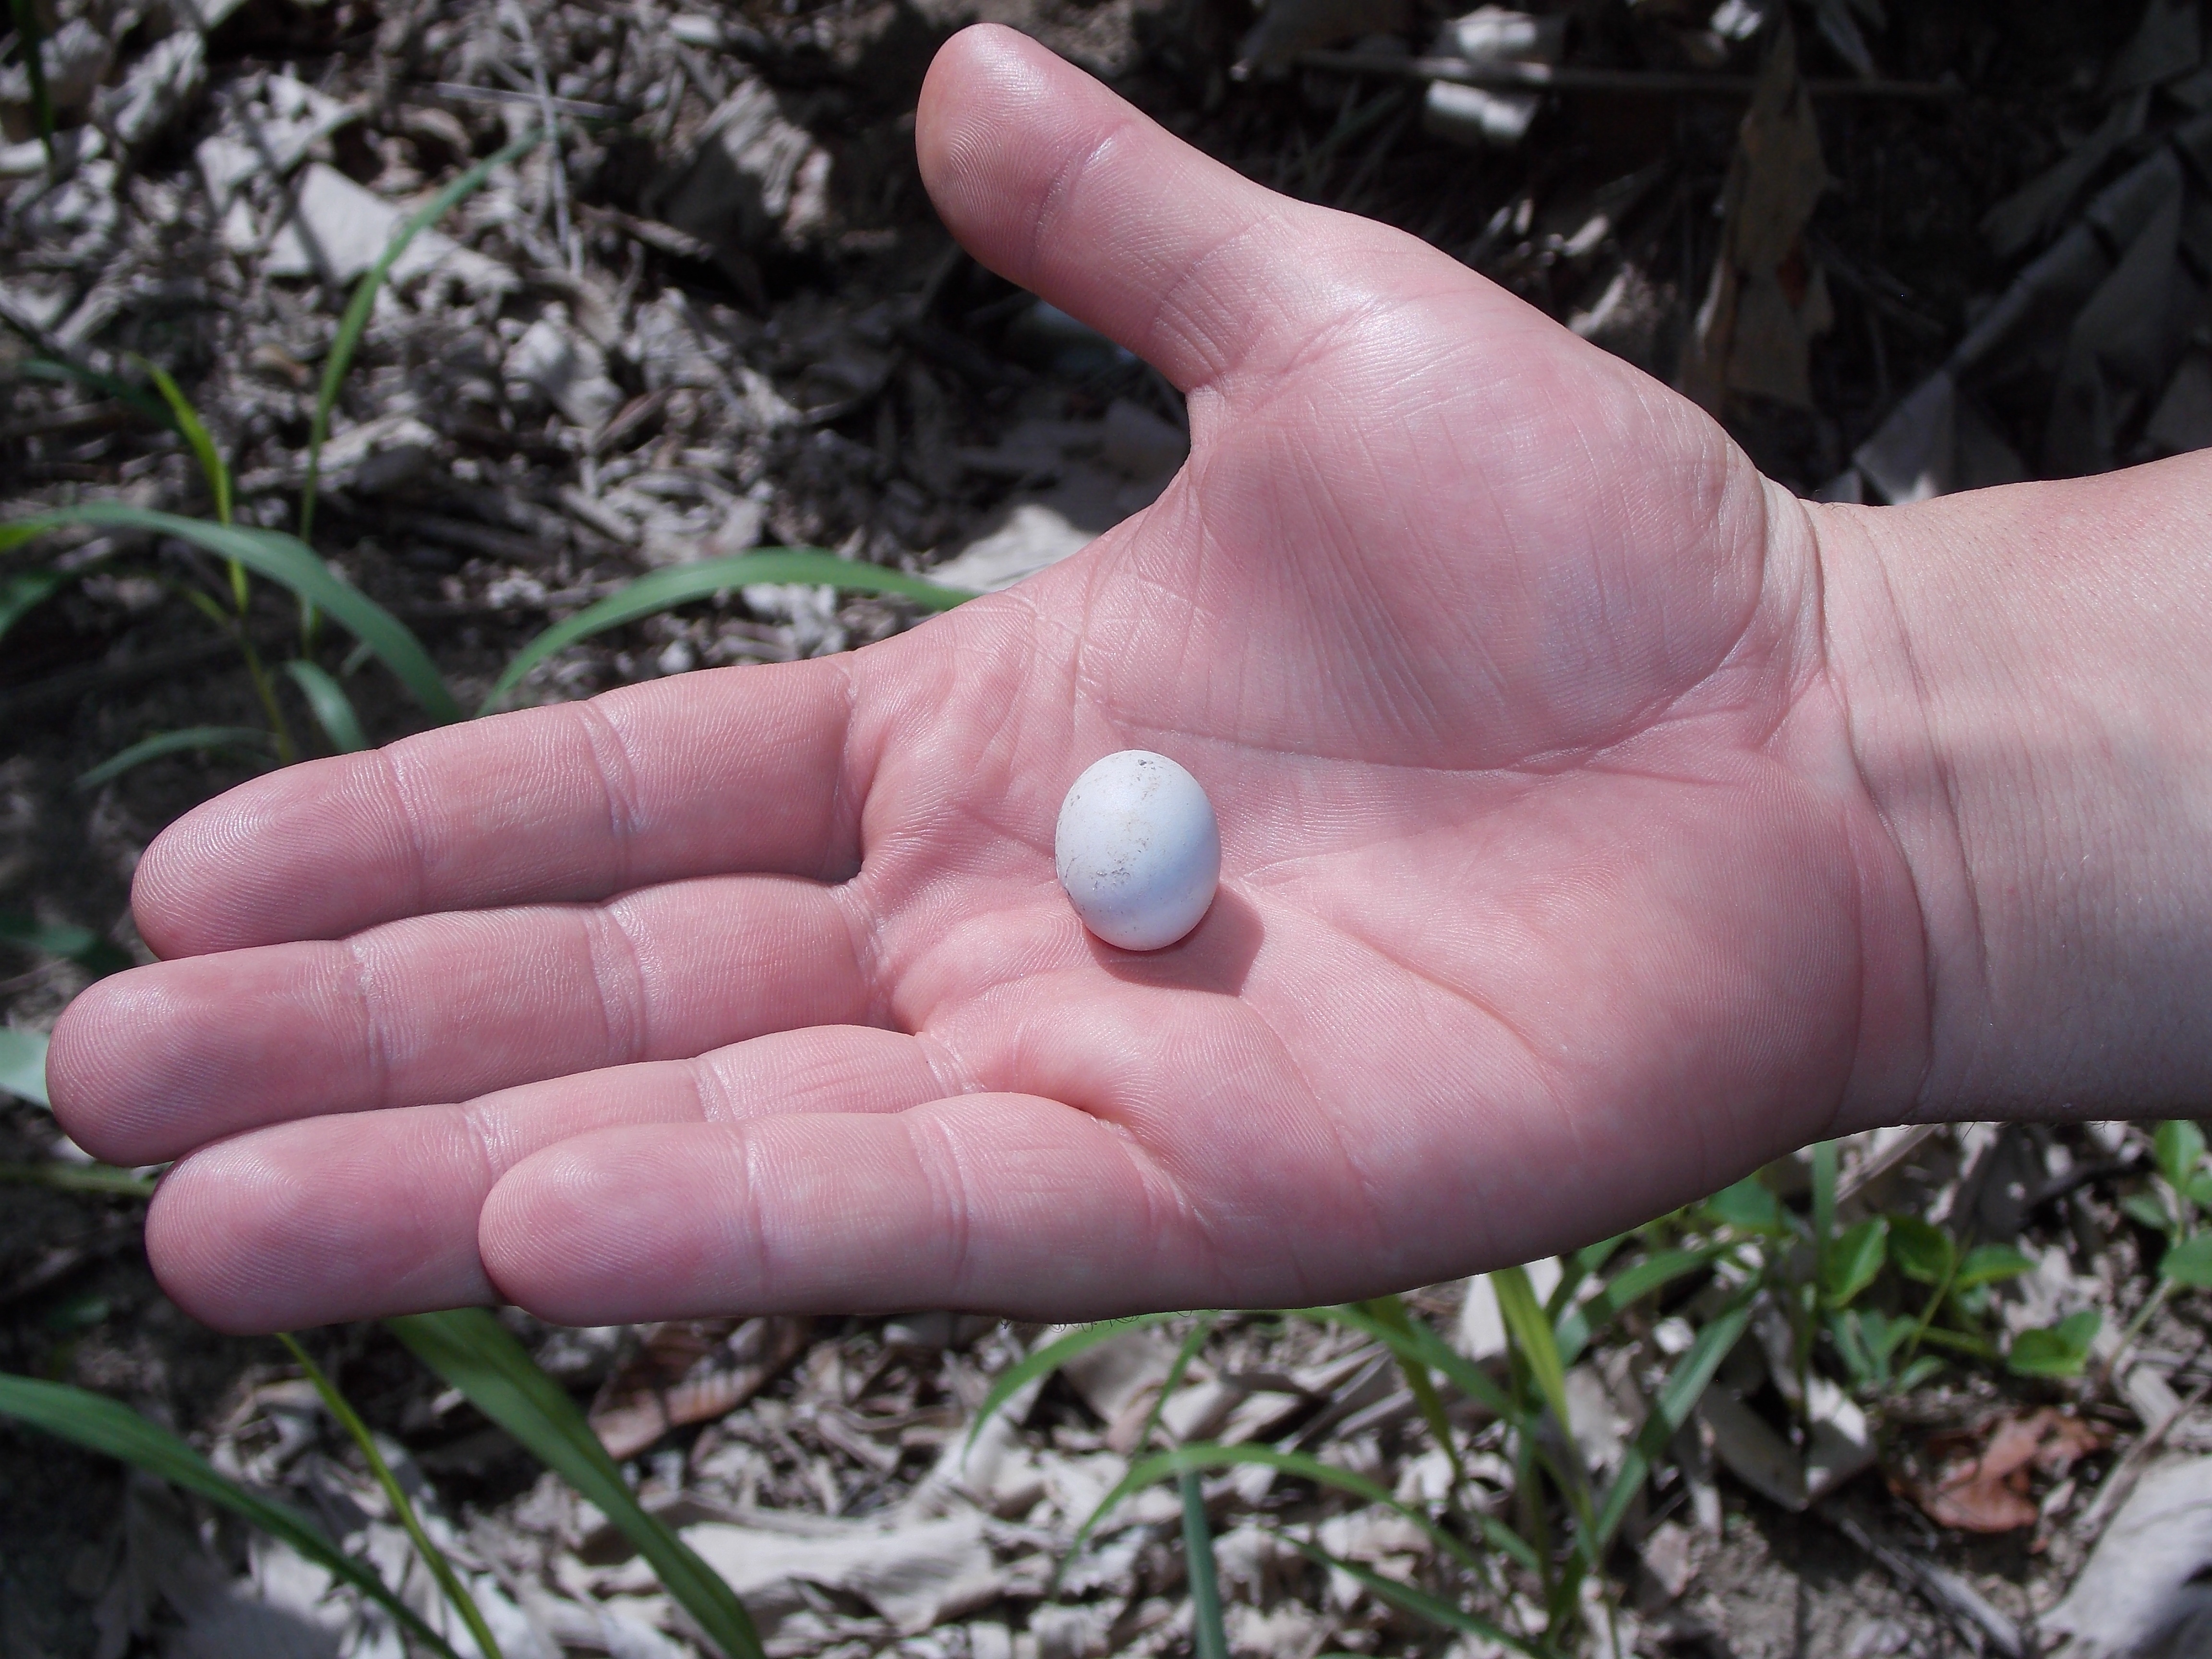
hand, bird, flower, leg, finger, soil, nail, egg, human body